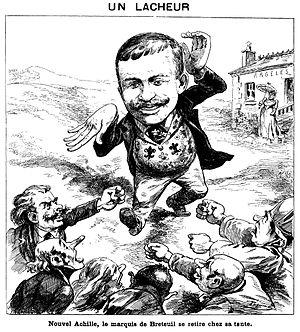
Henry Le Tonnelier, huitième marquis de Breteuil, est un homme politique français né le 17 septembre 1847 et mort le 4 novembre 1916, à Paris. Ami personnel du roi d'Angleterre Édouard VII, il a été l'un des promoteurs de l'Entente Cordiale.